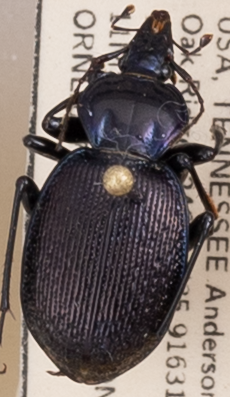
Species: Sphaeroderus stenostomus lecontei
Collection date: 2022-05-11
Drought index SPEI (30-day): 0.148
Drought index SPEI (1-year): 0.226
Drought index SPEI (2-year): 0.184